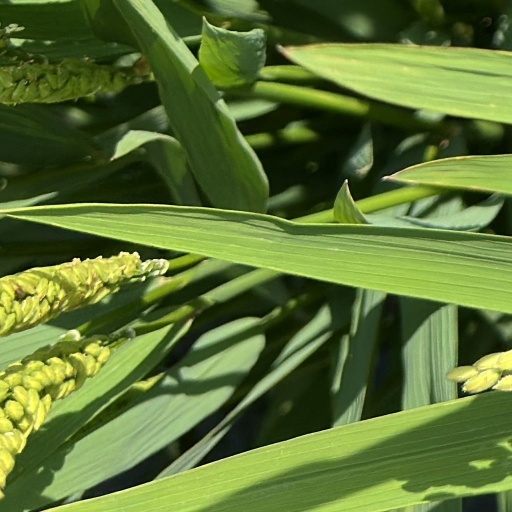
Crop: rice